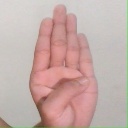
अक्षर: ब